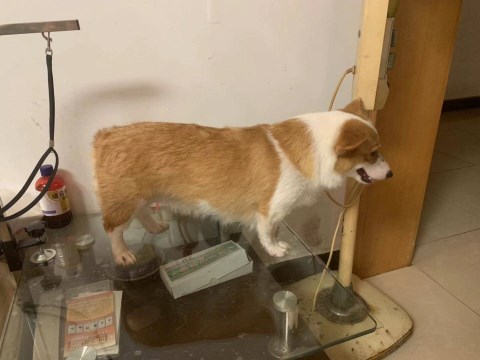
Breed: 2909-n000116-Cardigan